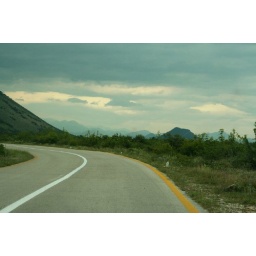
The mountains in the distance - on the road past Trebinje